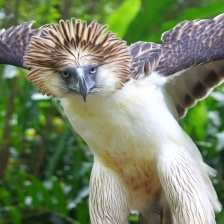
Species: PHILIPPINE EAGLE
Scientific name: PITHECOPHAGA JEFFERYI